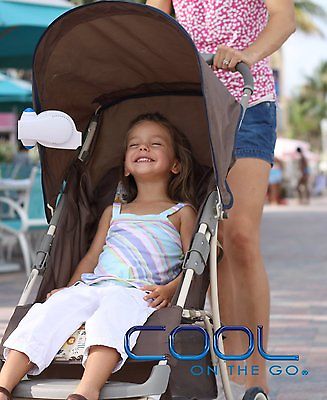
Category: fan